W. M. Brutton

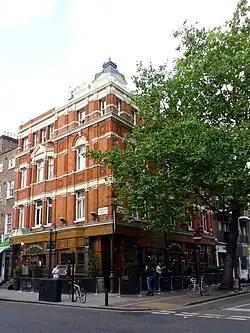
The Fitzroy Tavern

He was born in Kensington, London, the second son (and second of three children) of William Courtenay Brutton (1831–1878), who was a solicitor, originally from Exeter his wife Hannah Bridge (1836–1879).